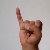
The image shows a hand gesture representing the letter 'I' in Indian Sign Language.